Mill House and The Wharf, Sutton Courtenay

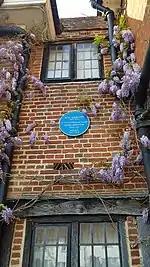
Blue plaque at The Wharf commemorating Asquith's residence

Margot Asquith bought the Wharf from her friend Maud Tree in 1911. Financial support was provided by Margot's admirer, the banker J. P. Morgan. In 1917, she acquired the Mill House to provide additional guest accommodation. On this occasion, financial support was obtained from Lady Boot, wife of the "Chemist to the Nation", Jesse Boot. Her architect throughout was Walter Cave. At the time the Asquiths lived there, and until a county reorganisation in 1974, Sutton Courtenay was located in Berkshire and is referred to as being in Berkshire in the many diaries and collections of letters which mention the house. The most recent Pevsner, although published in 2010, also follows this convention. Asquith was addicted to "weekending" and many Friday-to-Mondays were spent at the Wharf.